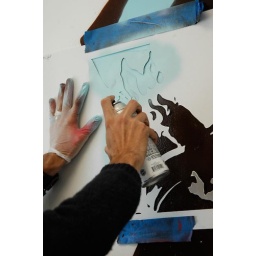
Tiago created an magnificent wall painting from layered stencils in my office today!